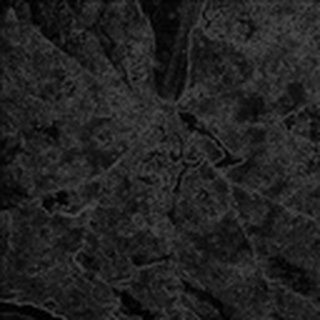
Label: cotton_powdery_mildew